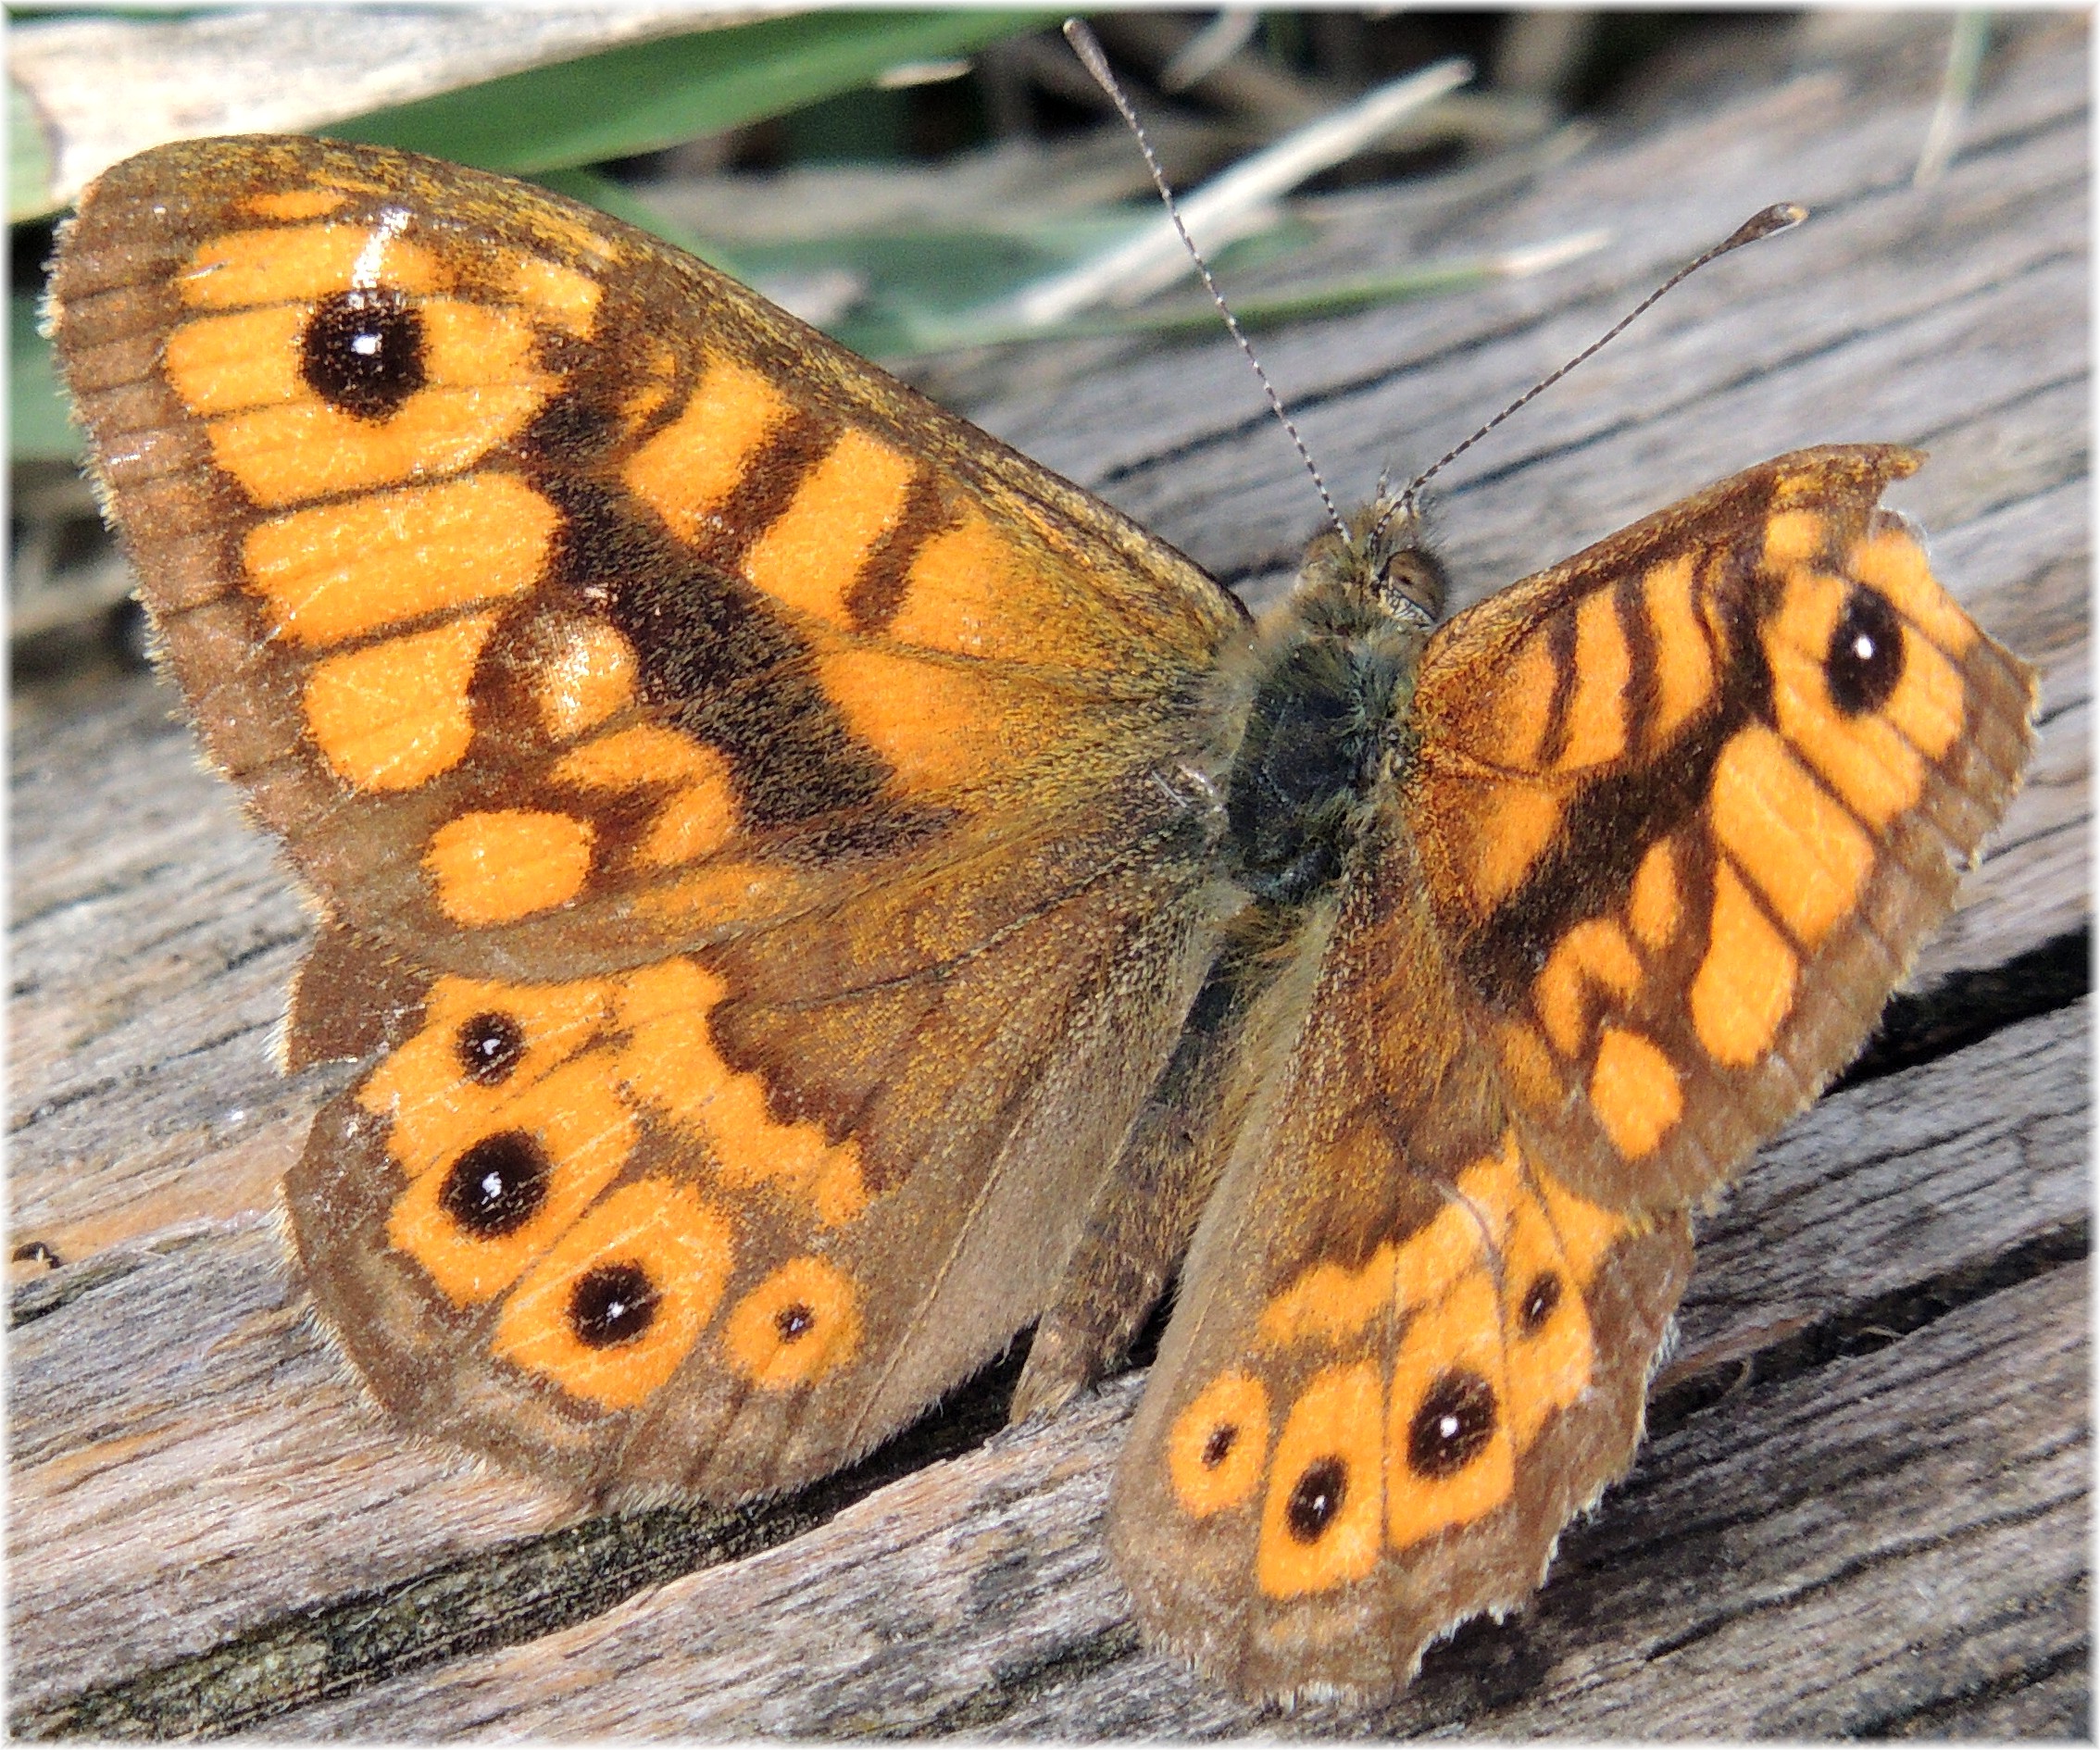
wing, flower, insect, moth, butterfly, yellow, fauna, invertebrate, monarch butterfly, macro photography, arthropod, lasiommatamegera, pollinator, moths and butterflies